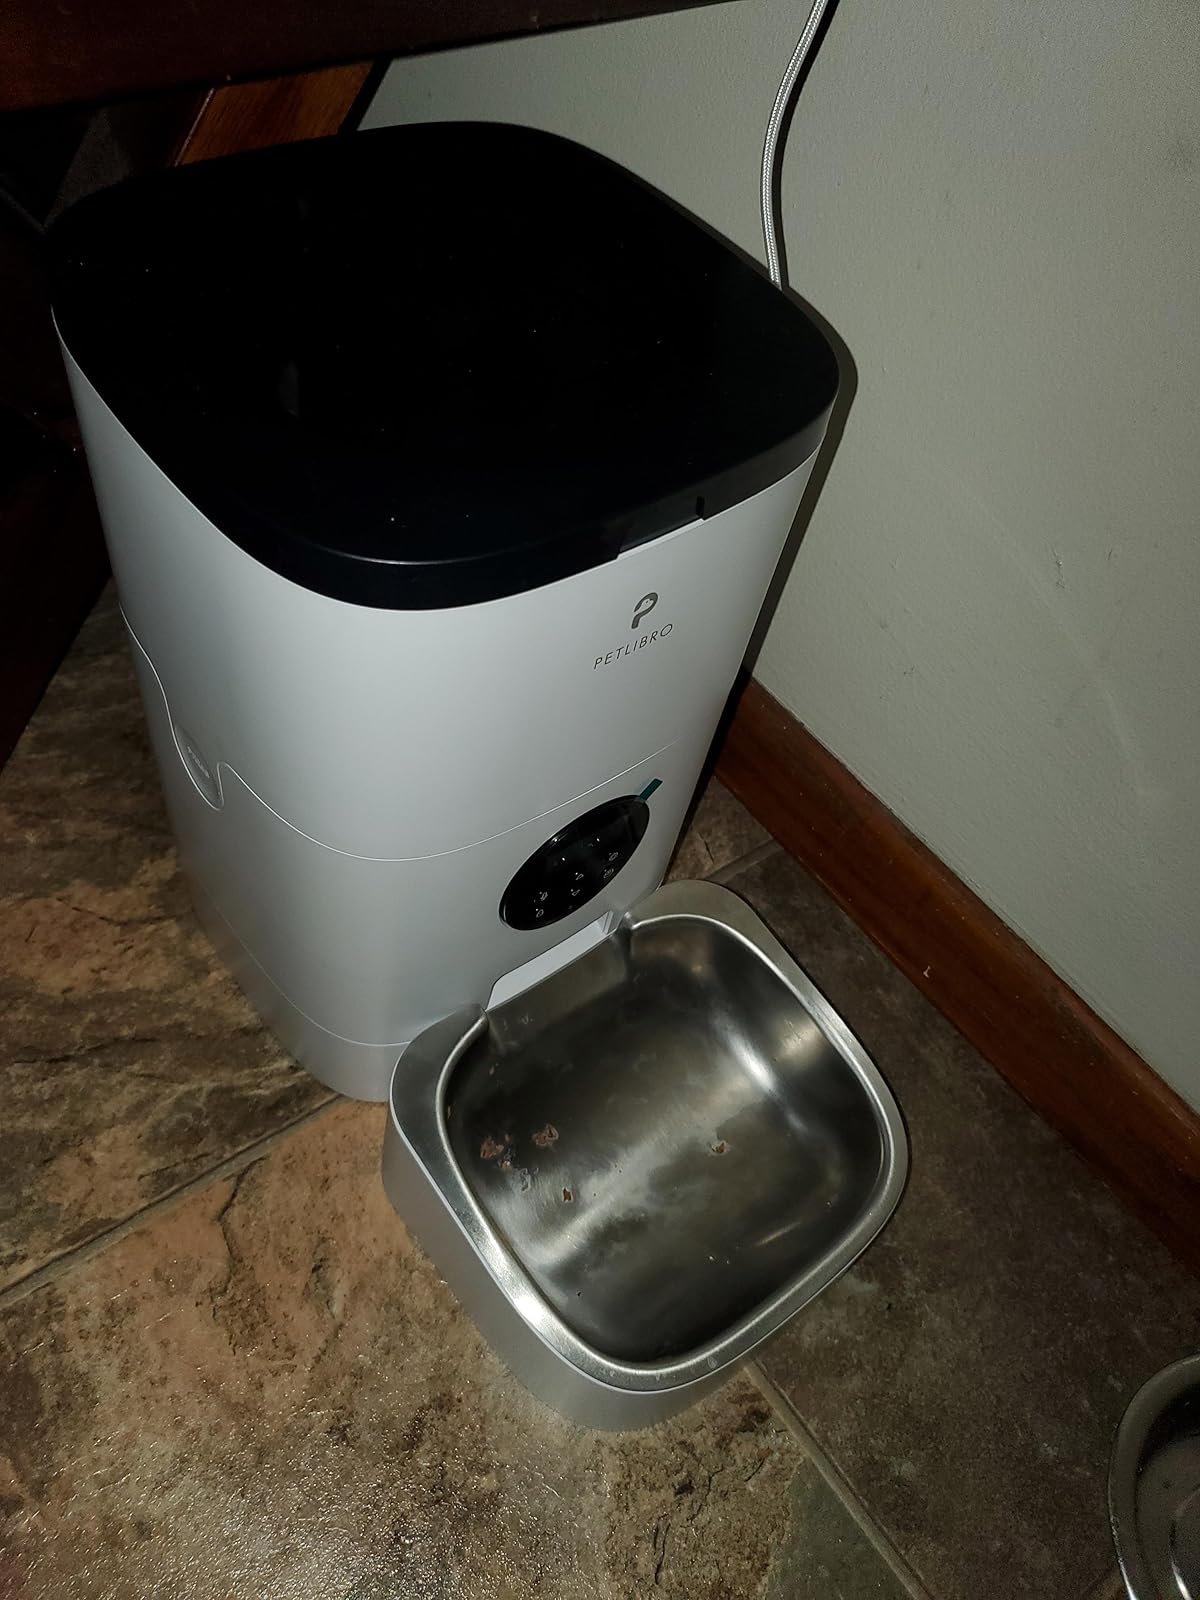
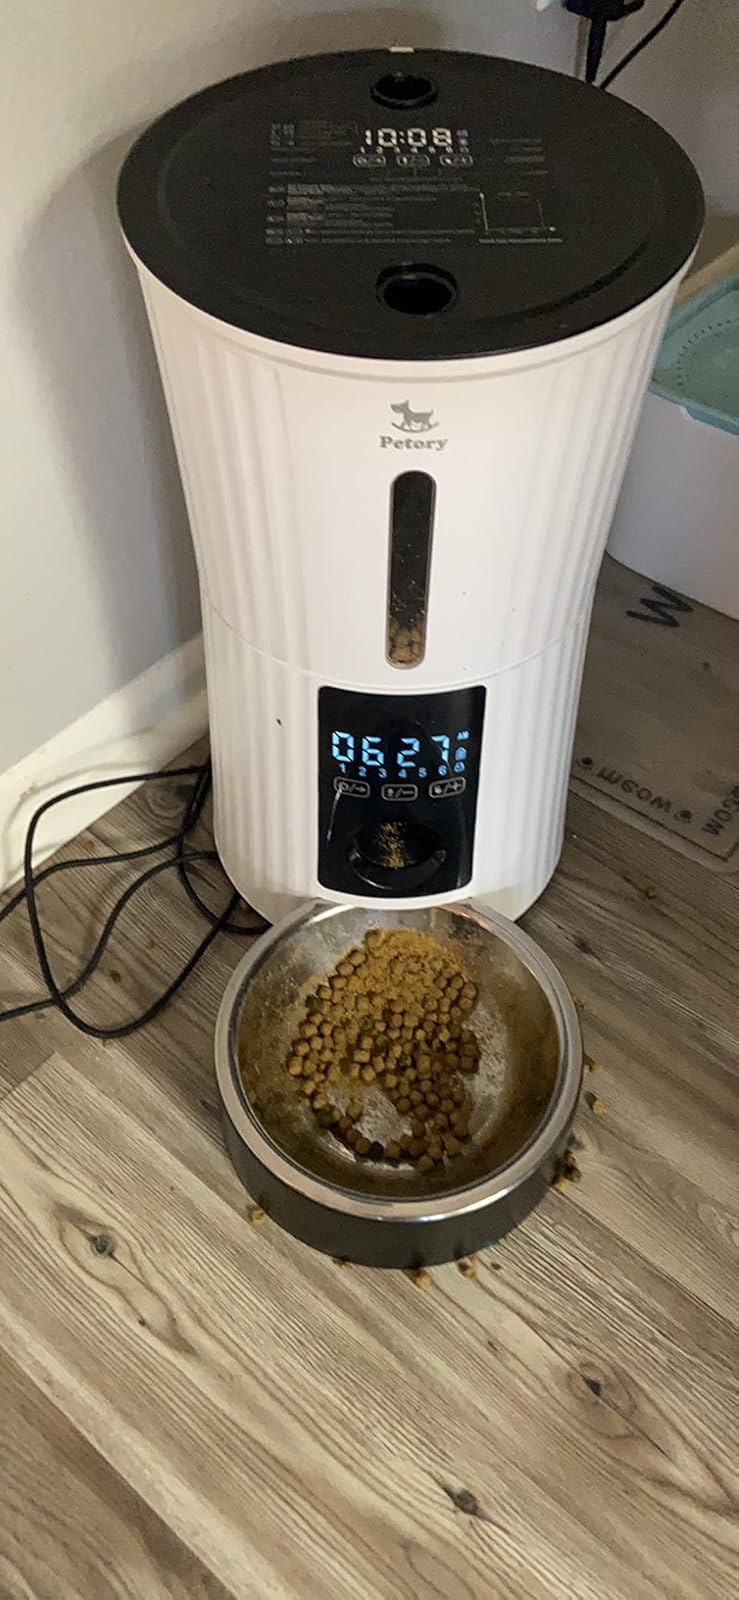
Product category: items_feeder
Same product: no